Tumor of the stomach

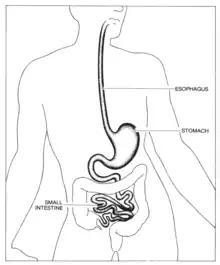
The stomach is an organ of the gastrointestinal tract that sits in the abdomen.

Tumors of the stomach are known as gastric tumors, and can be either benign or malignant (gastric cancer). These tumors arise from the cells of the gastric mucosa which lines the stomach. Typically, most gastric tumors are cancerous and not detected until a later stage for various reasons.